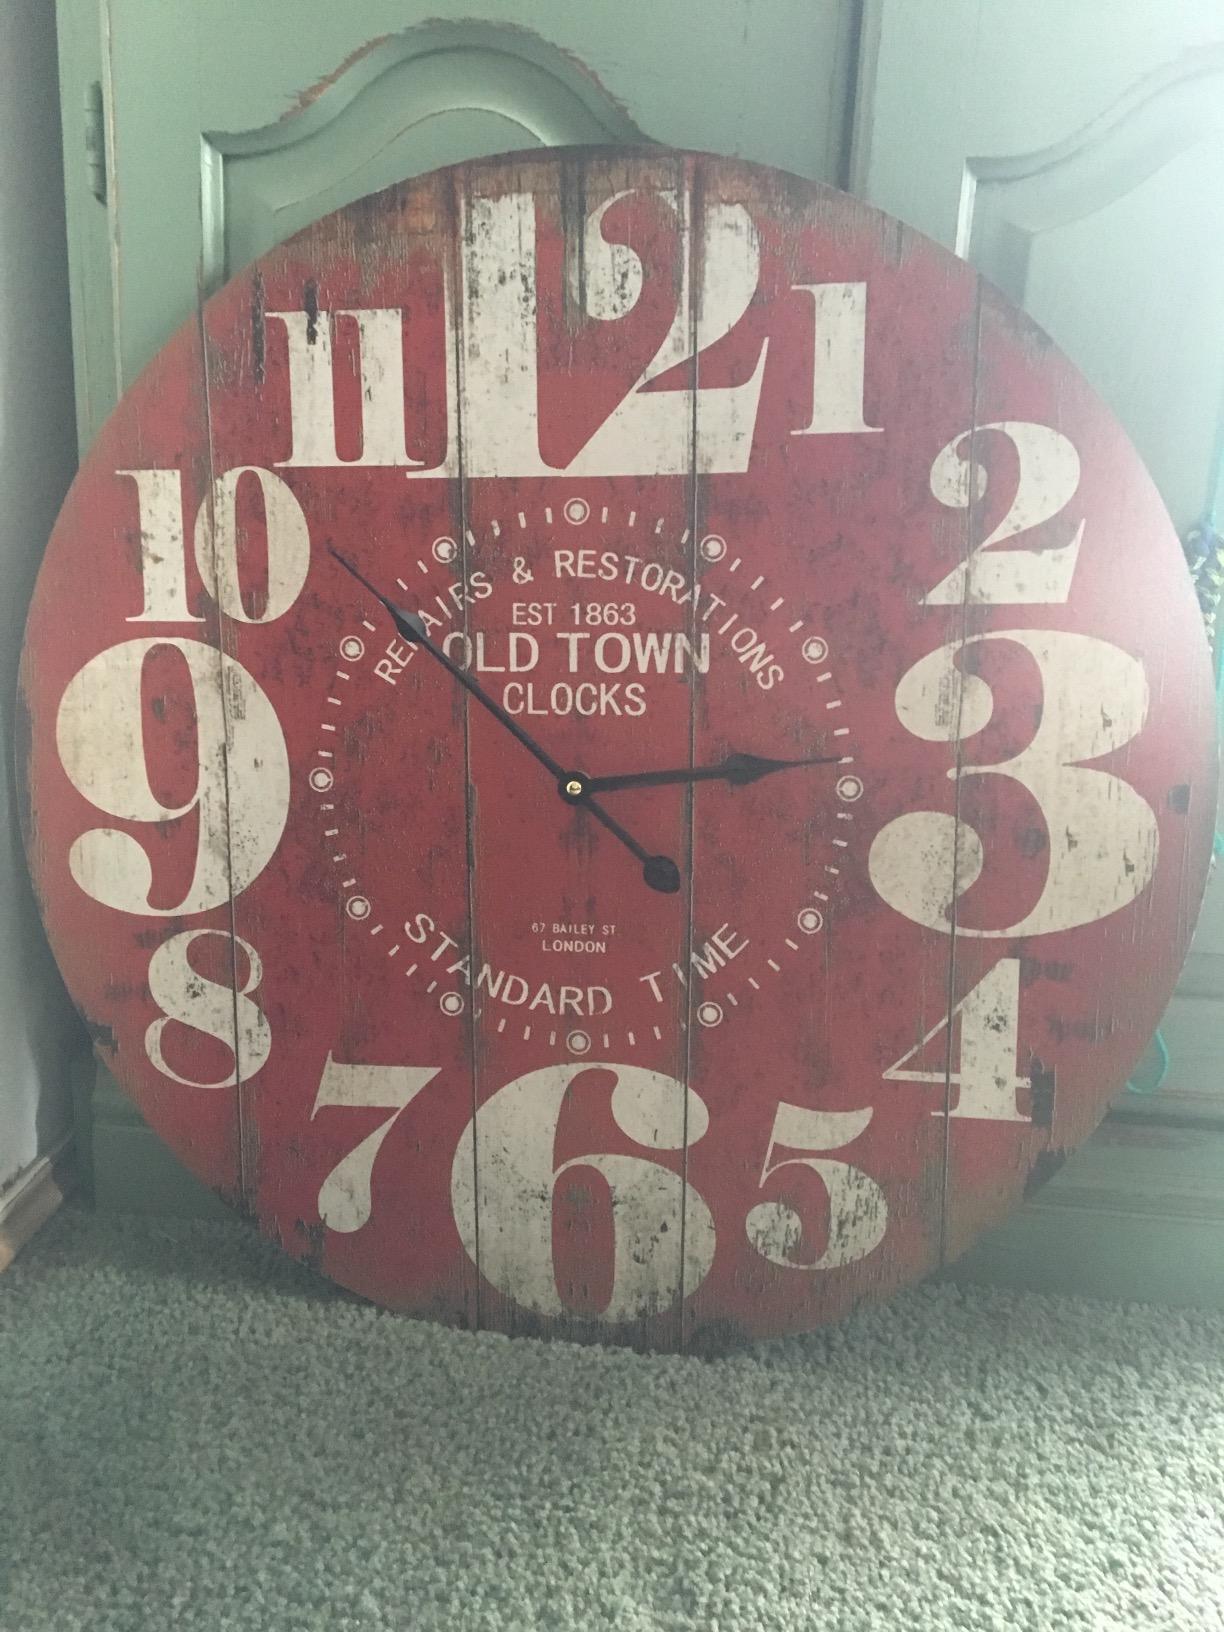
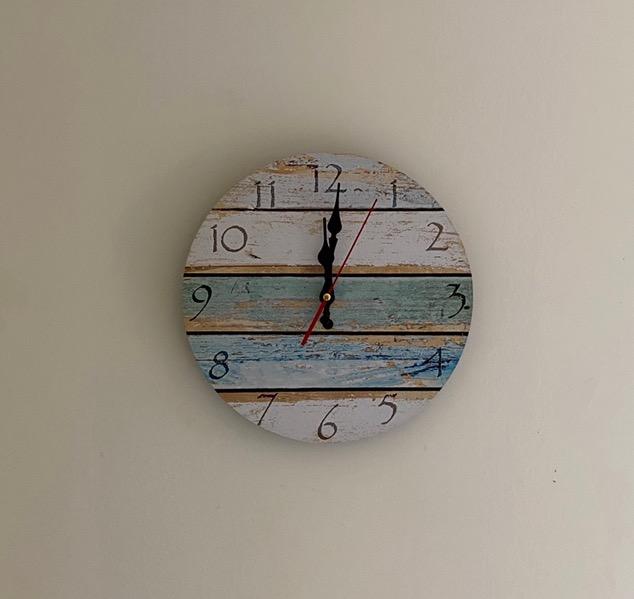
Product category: clock
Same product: no